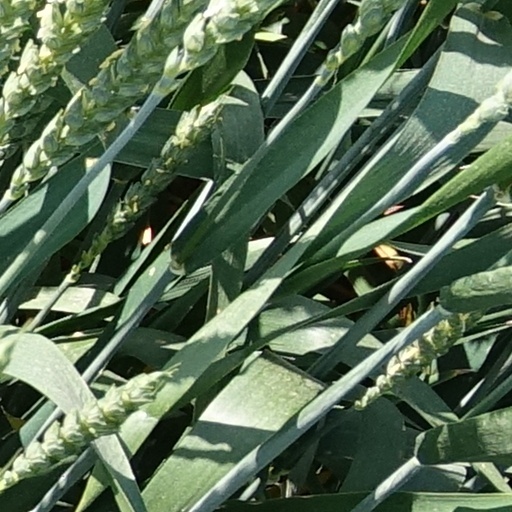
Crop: wheat